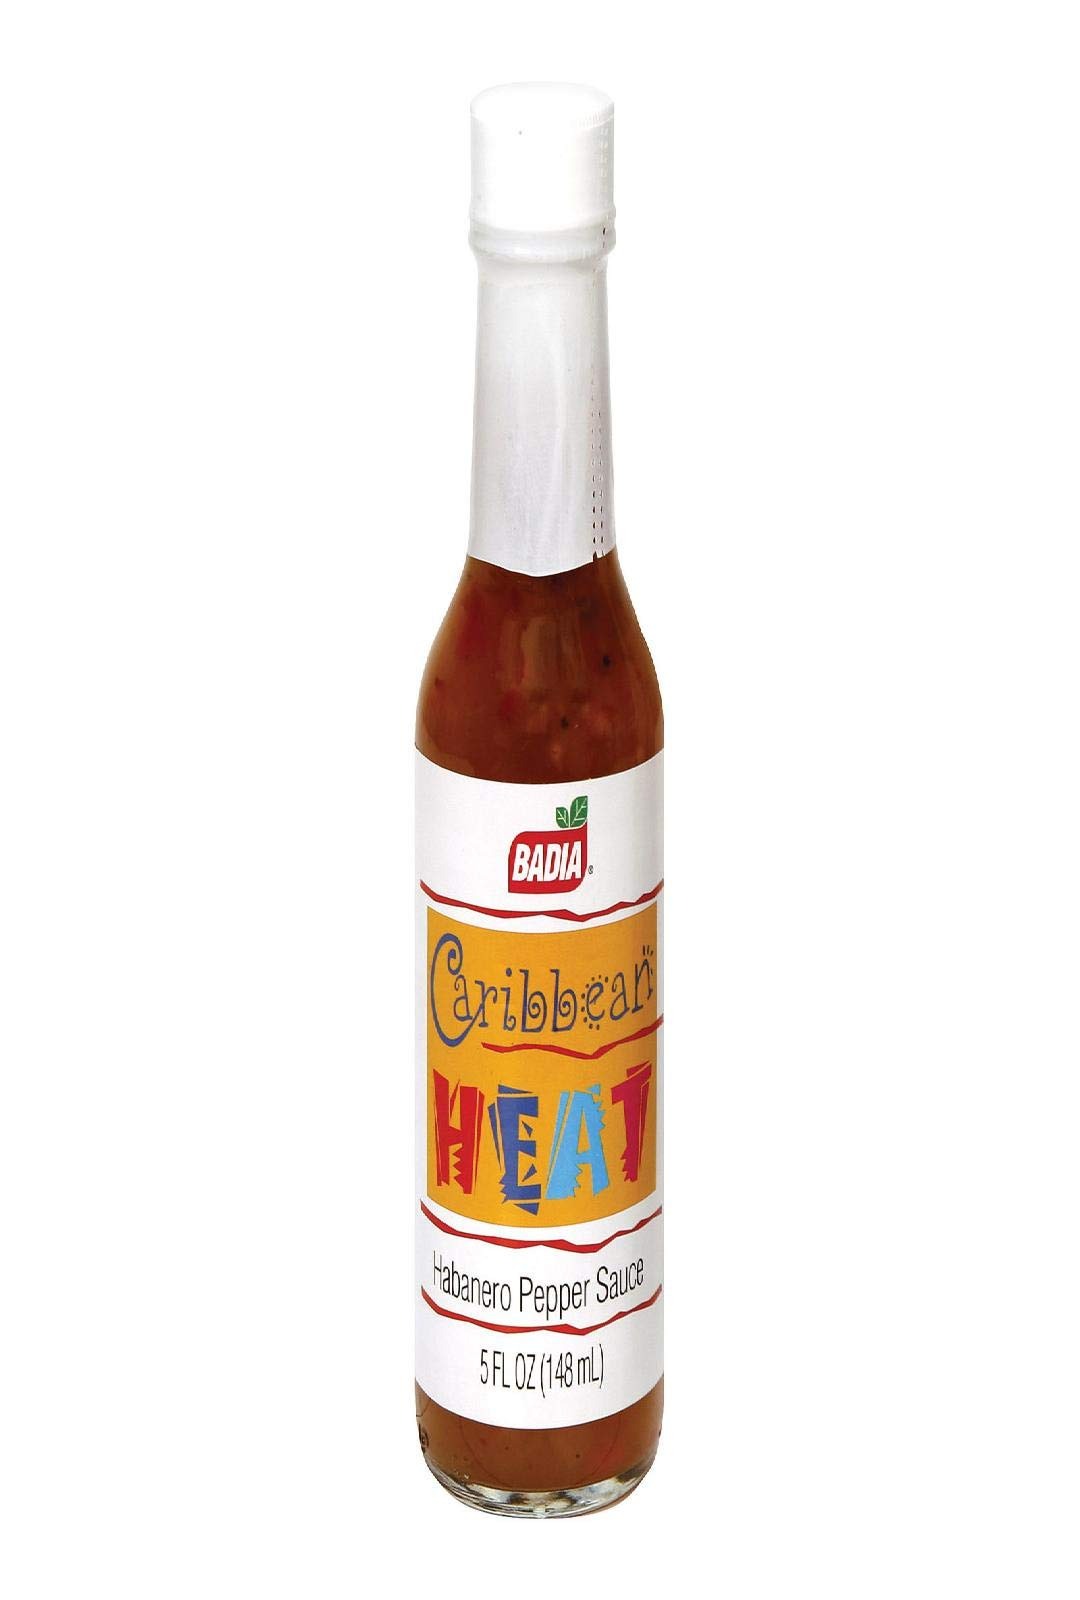
Item Name: Sauce; Habanero Pepper
Product Description: The fruity fragrance belies the blazing heat of this sauce. Only for the brave.country of origin : united statessize : 5.6 fzpack of : 12selling unit : case
Value: 1.0
Unit: Count

Price: 5.92